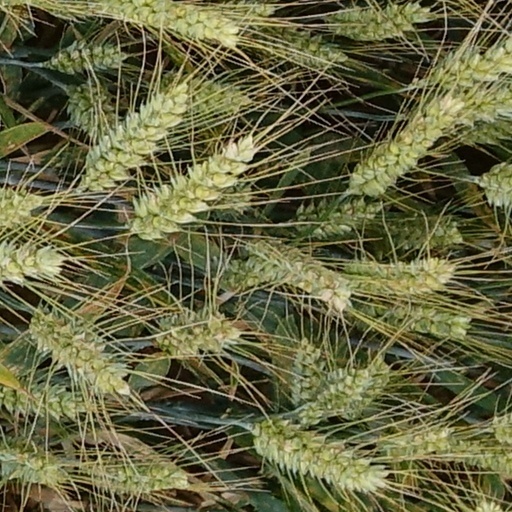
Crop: wheat